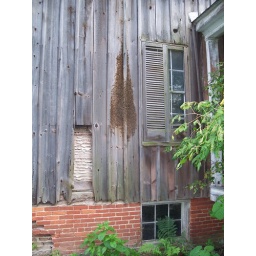
good thing the window is shut...the bees may get in the house